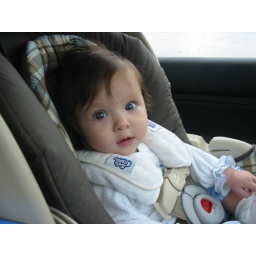
sweet girl in a safe seat